Qasr Qarun

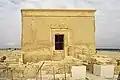
Temple of Qasr Qarun

Qasr Qarun is an archaeological site located near Lake Qarun in Faiyum Governorate, Egypt. The site primarily includes an ancient temple from the Ptolemaic period. It is located approximately from the city of Faiyum.